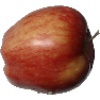
Label: Apple Red 1